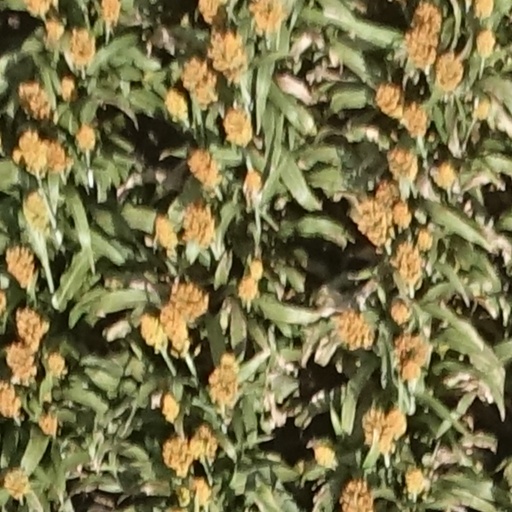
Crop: sorghum